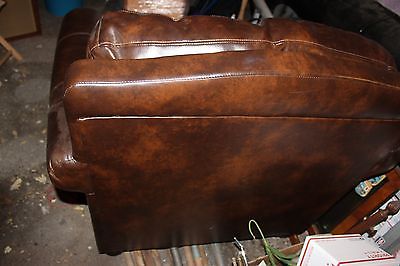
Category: chair